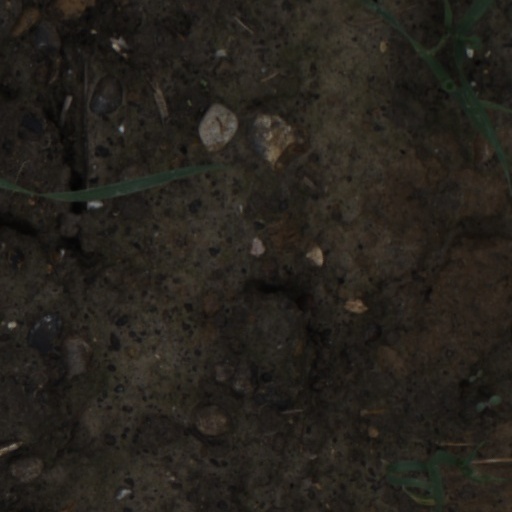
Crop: wheat